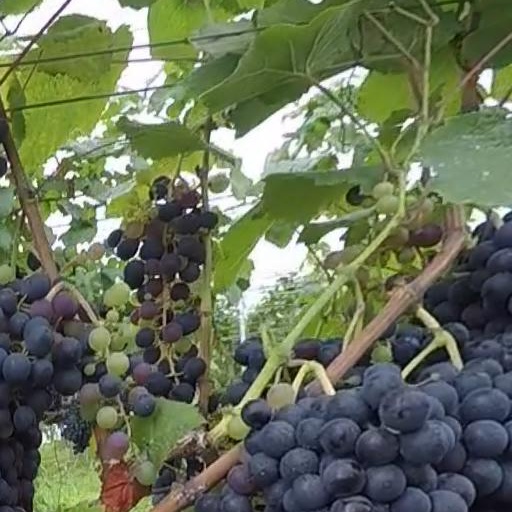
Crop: grape